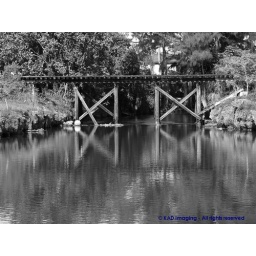
Decommissioned train bridge near the Gables